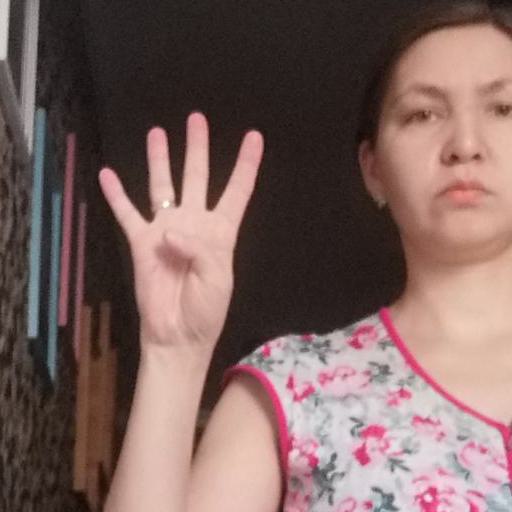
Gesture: four